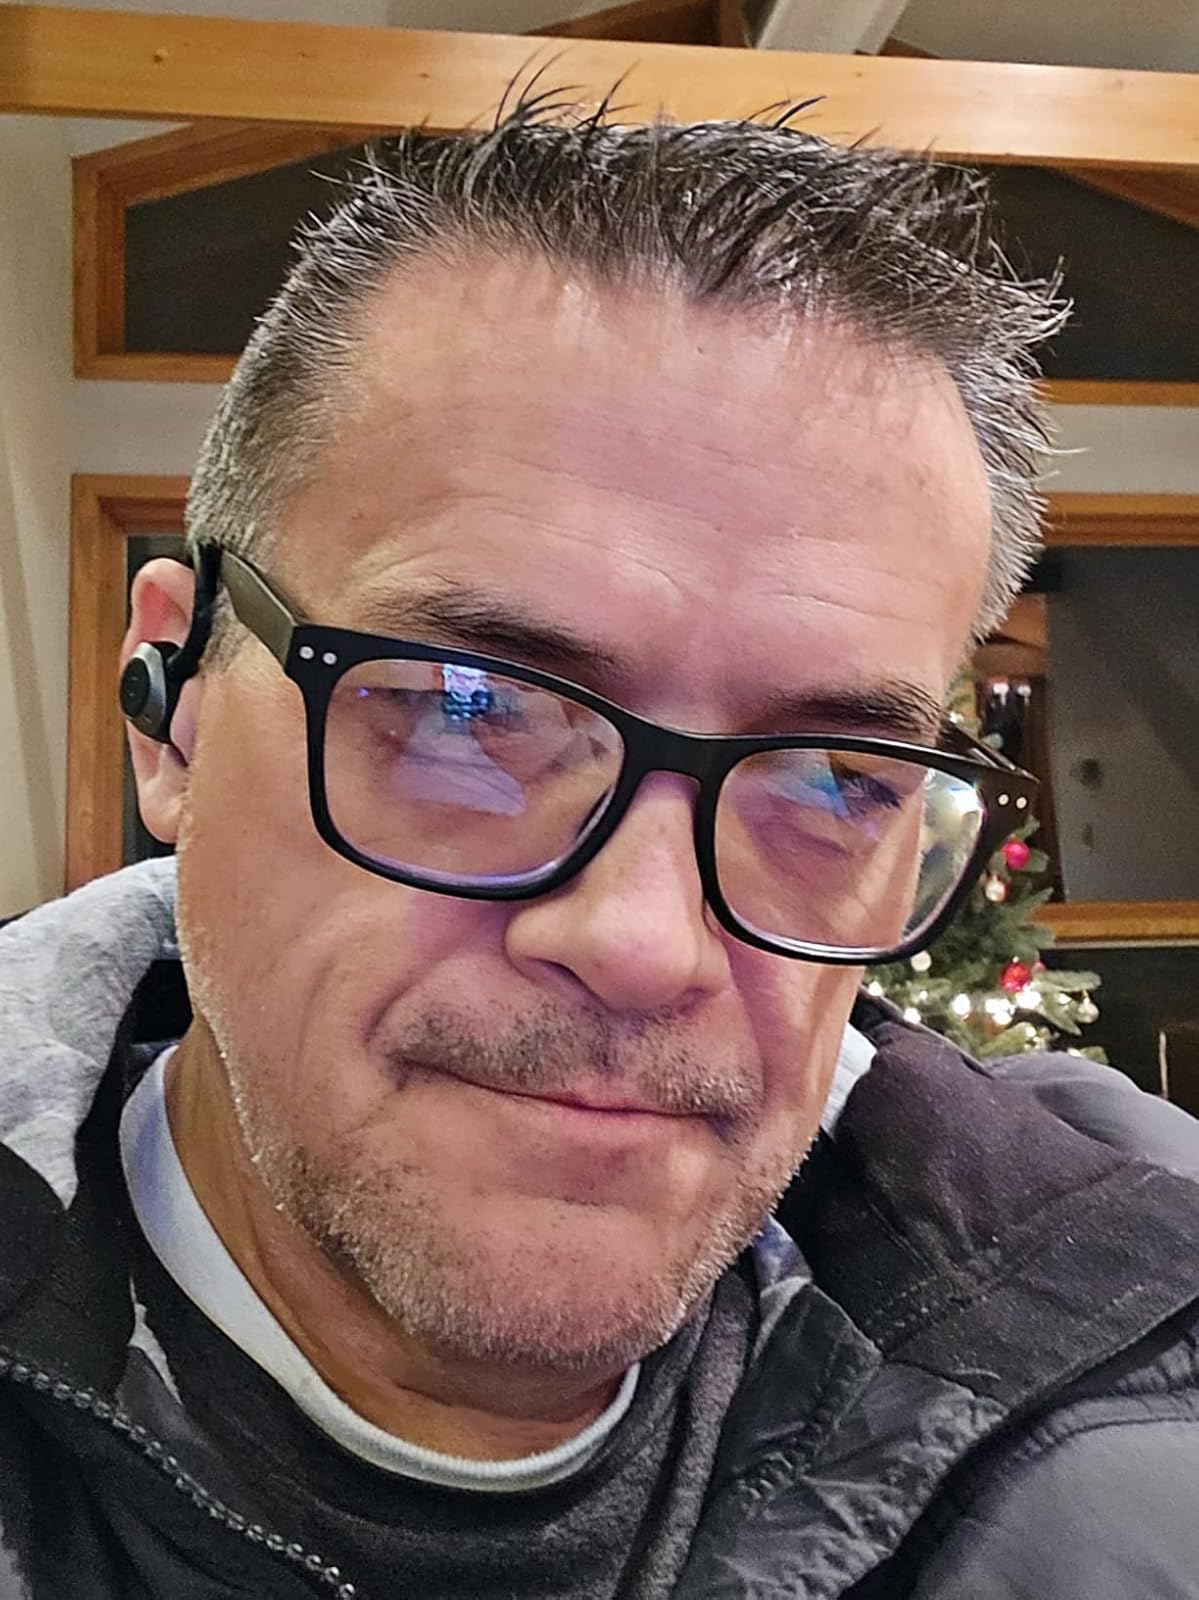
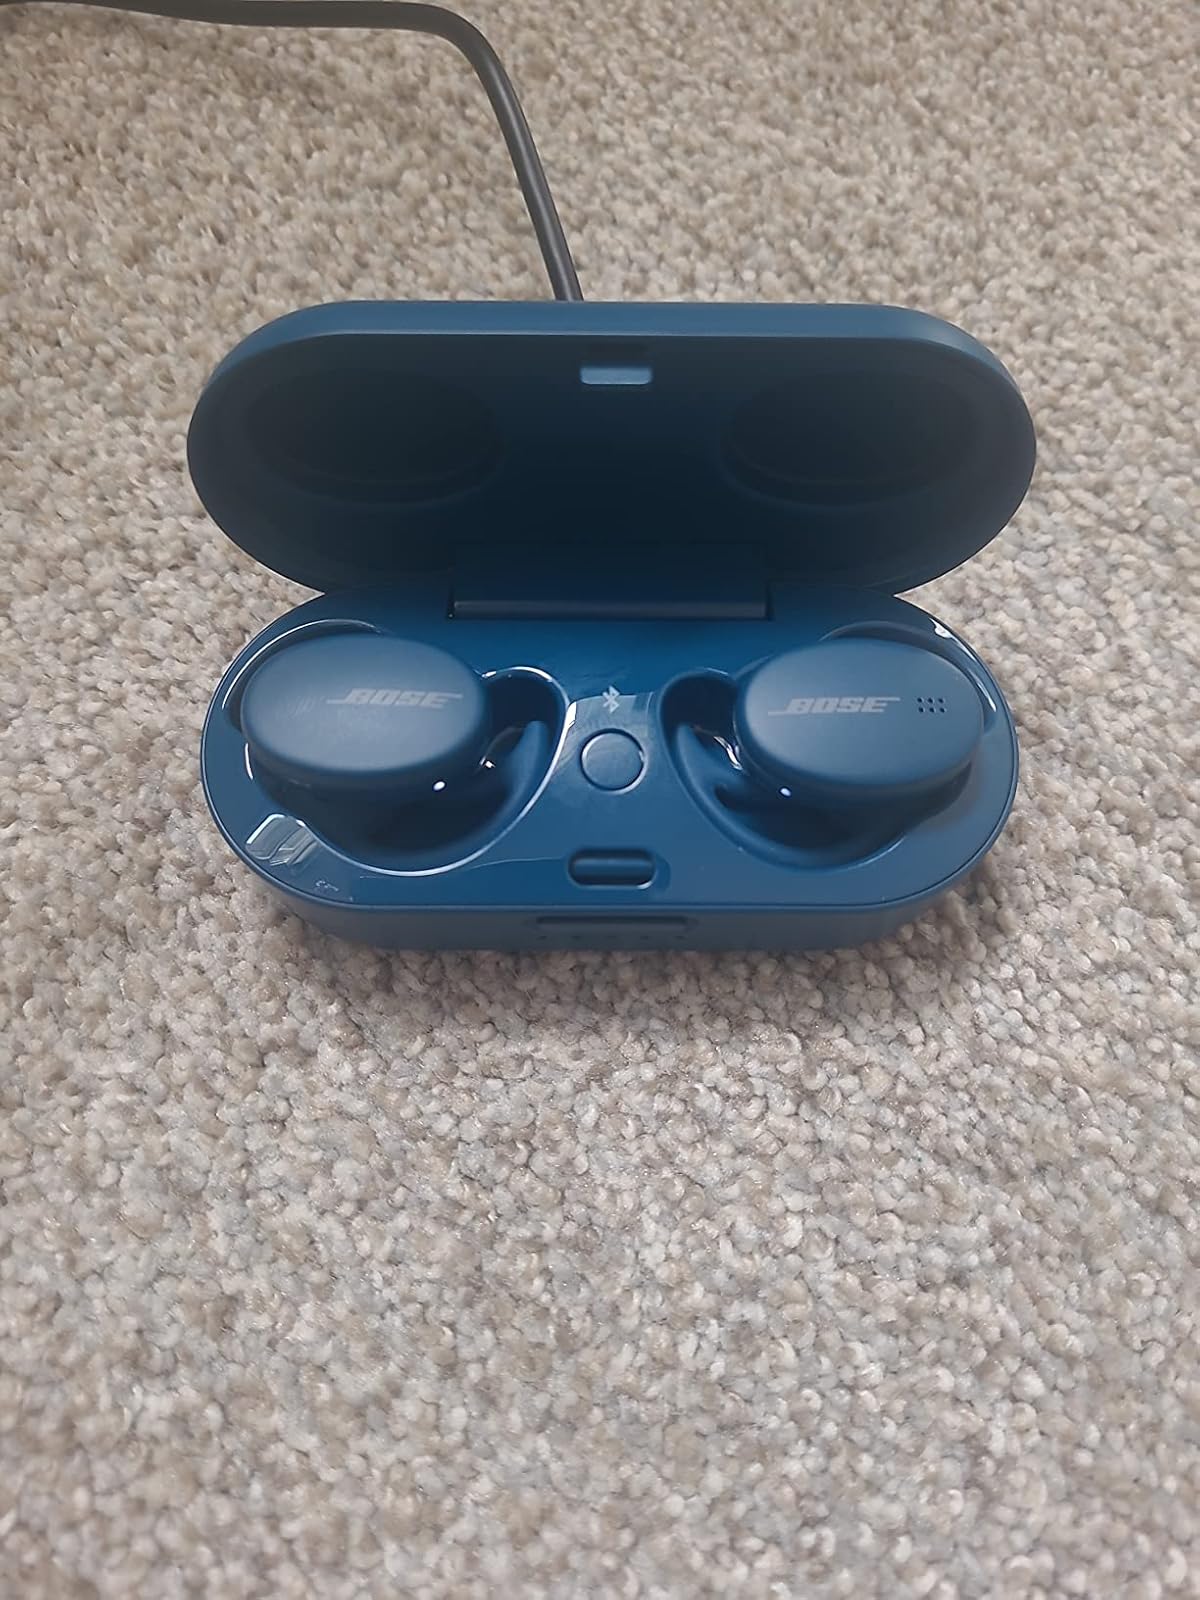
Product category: earbuds
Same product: no